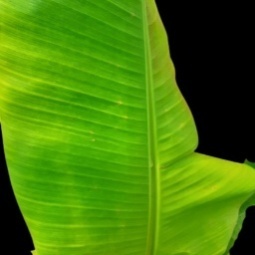
Label: Healthy